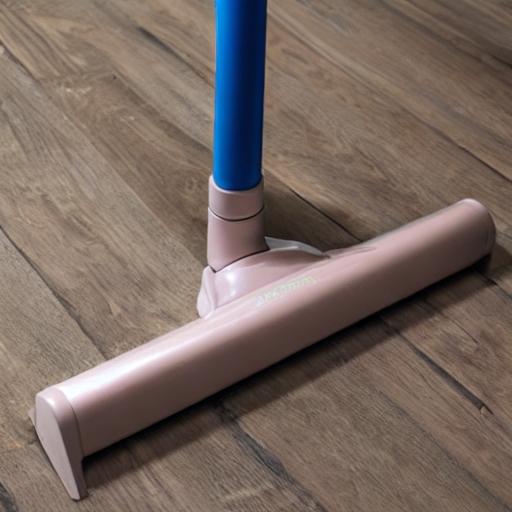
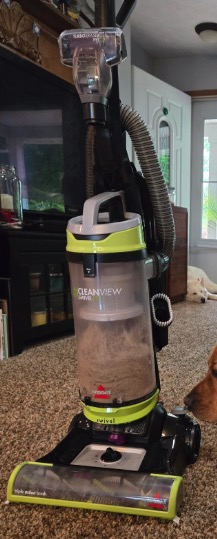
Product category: items_vacuum
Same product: no